Vahur Kersna

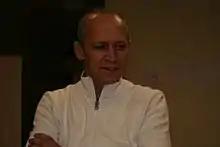
Vahur Kersna

Vahur Kersna (also Vahur-Üllar Kersna; born on 4 February 1962) is an Estonian journalist, radio and television personality and caricaturist.